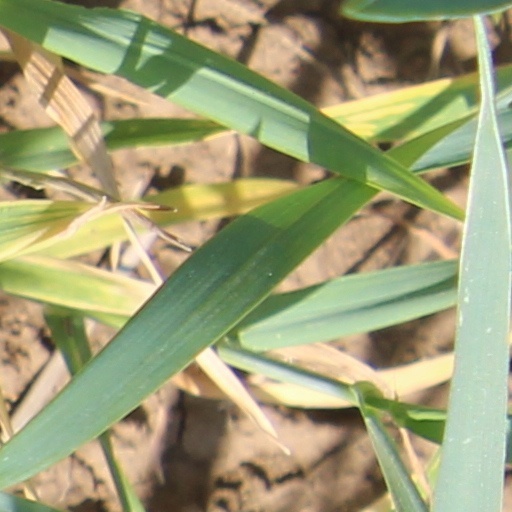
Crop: wheat